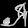
Label: Sandal